Toy

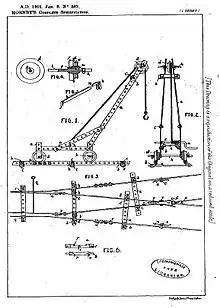
Frank Hornby's 1901 patent number GB190100587A for what later became known as Meccano

As these ideas began changing during the Enlightenment Era, blowing bubbles from leftover washing up soap became a popular pastime, as shown in the painting "The Soap Bubble" (1739) by Jean-Baptiste-Siméon Chardin, and other popular toys included hoops, toy wagons, kites, spinning wheels and puppets. Many board games were produced by John Jefferys in the 1750s, including "A Journey Through Europe". The game was very similar to modern board games; players moved along a track with the throw of a die (a teetotum was actually used) and landing on different spaces would either help or hinder the player.